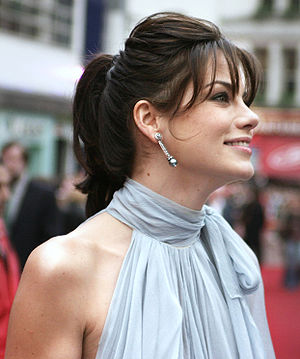
Michelle Monaghan / Udvalgt filmografi
Monaghan ved premieren på Mission: Impossible III i april 2006.
Michelle Lynn Monaghan er en amerikansk skuespiller. Hun er det yngste af tre børn og den eneste datter af Sharon og John Robert Monaghan. Michelle Monaghan havde sin debut på tv i 2000 i serien Young Americans og slog igennem med serien Boston Public i 2002. Monaghan har blandt andet spillet i filmene Kiss Kiss Bang Bang, Mission: Impossible III og Gone Baby Gone.